Shimo-Kosawa Station

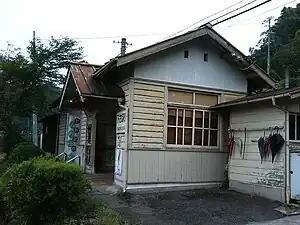
Shimokosawa Station, November 2018

is a passenger railway station in the town of Kudoyama, Ito District, Wakayama Prefecture, Japan, operated by the private railway company Nankai Electric Railway.